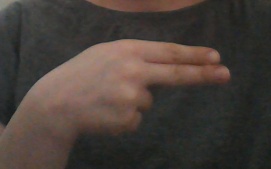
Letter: ain